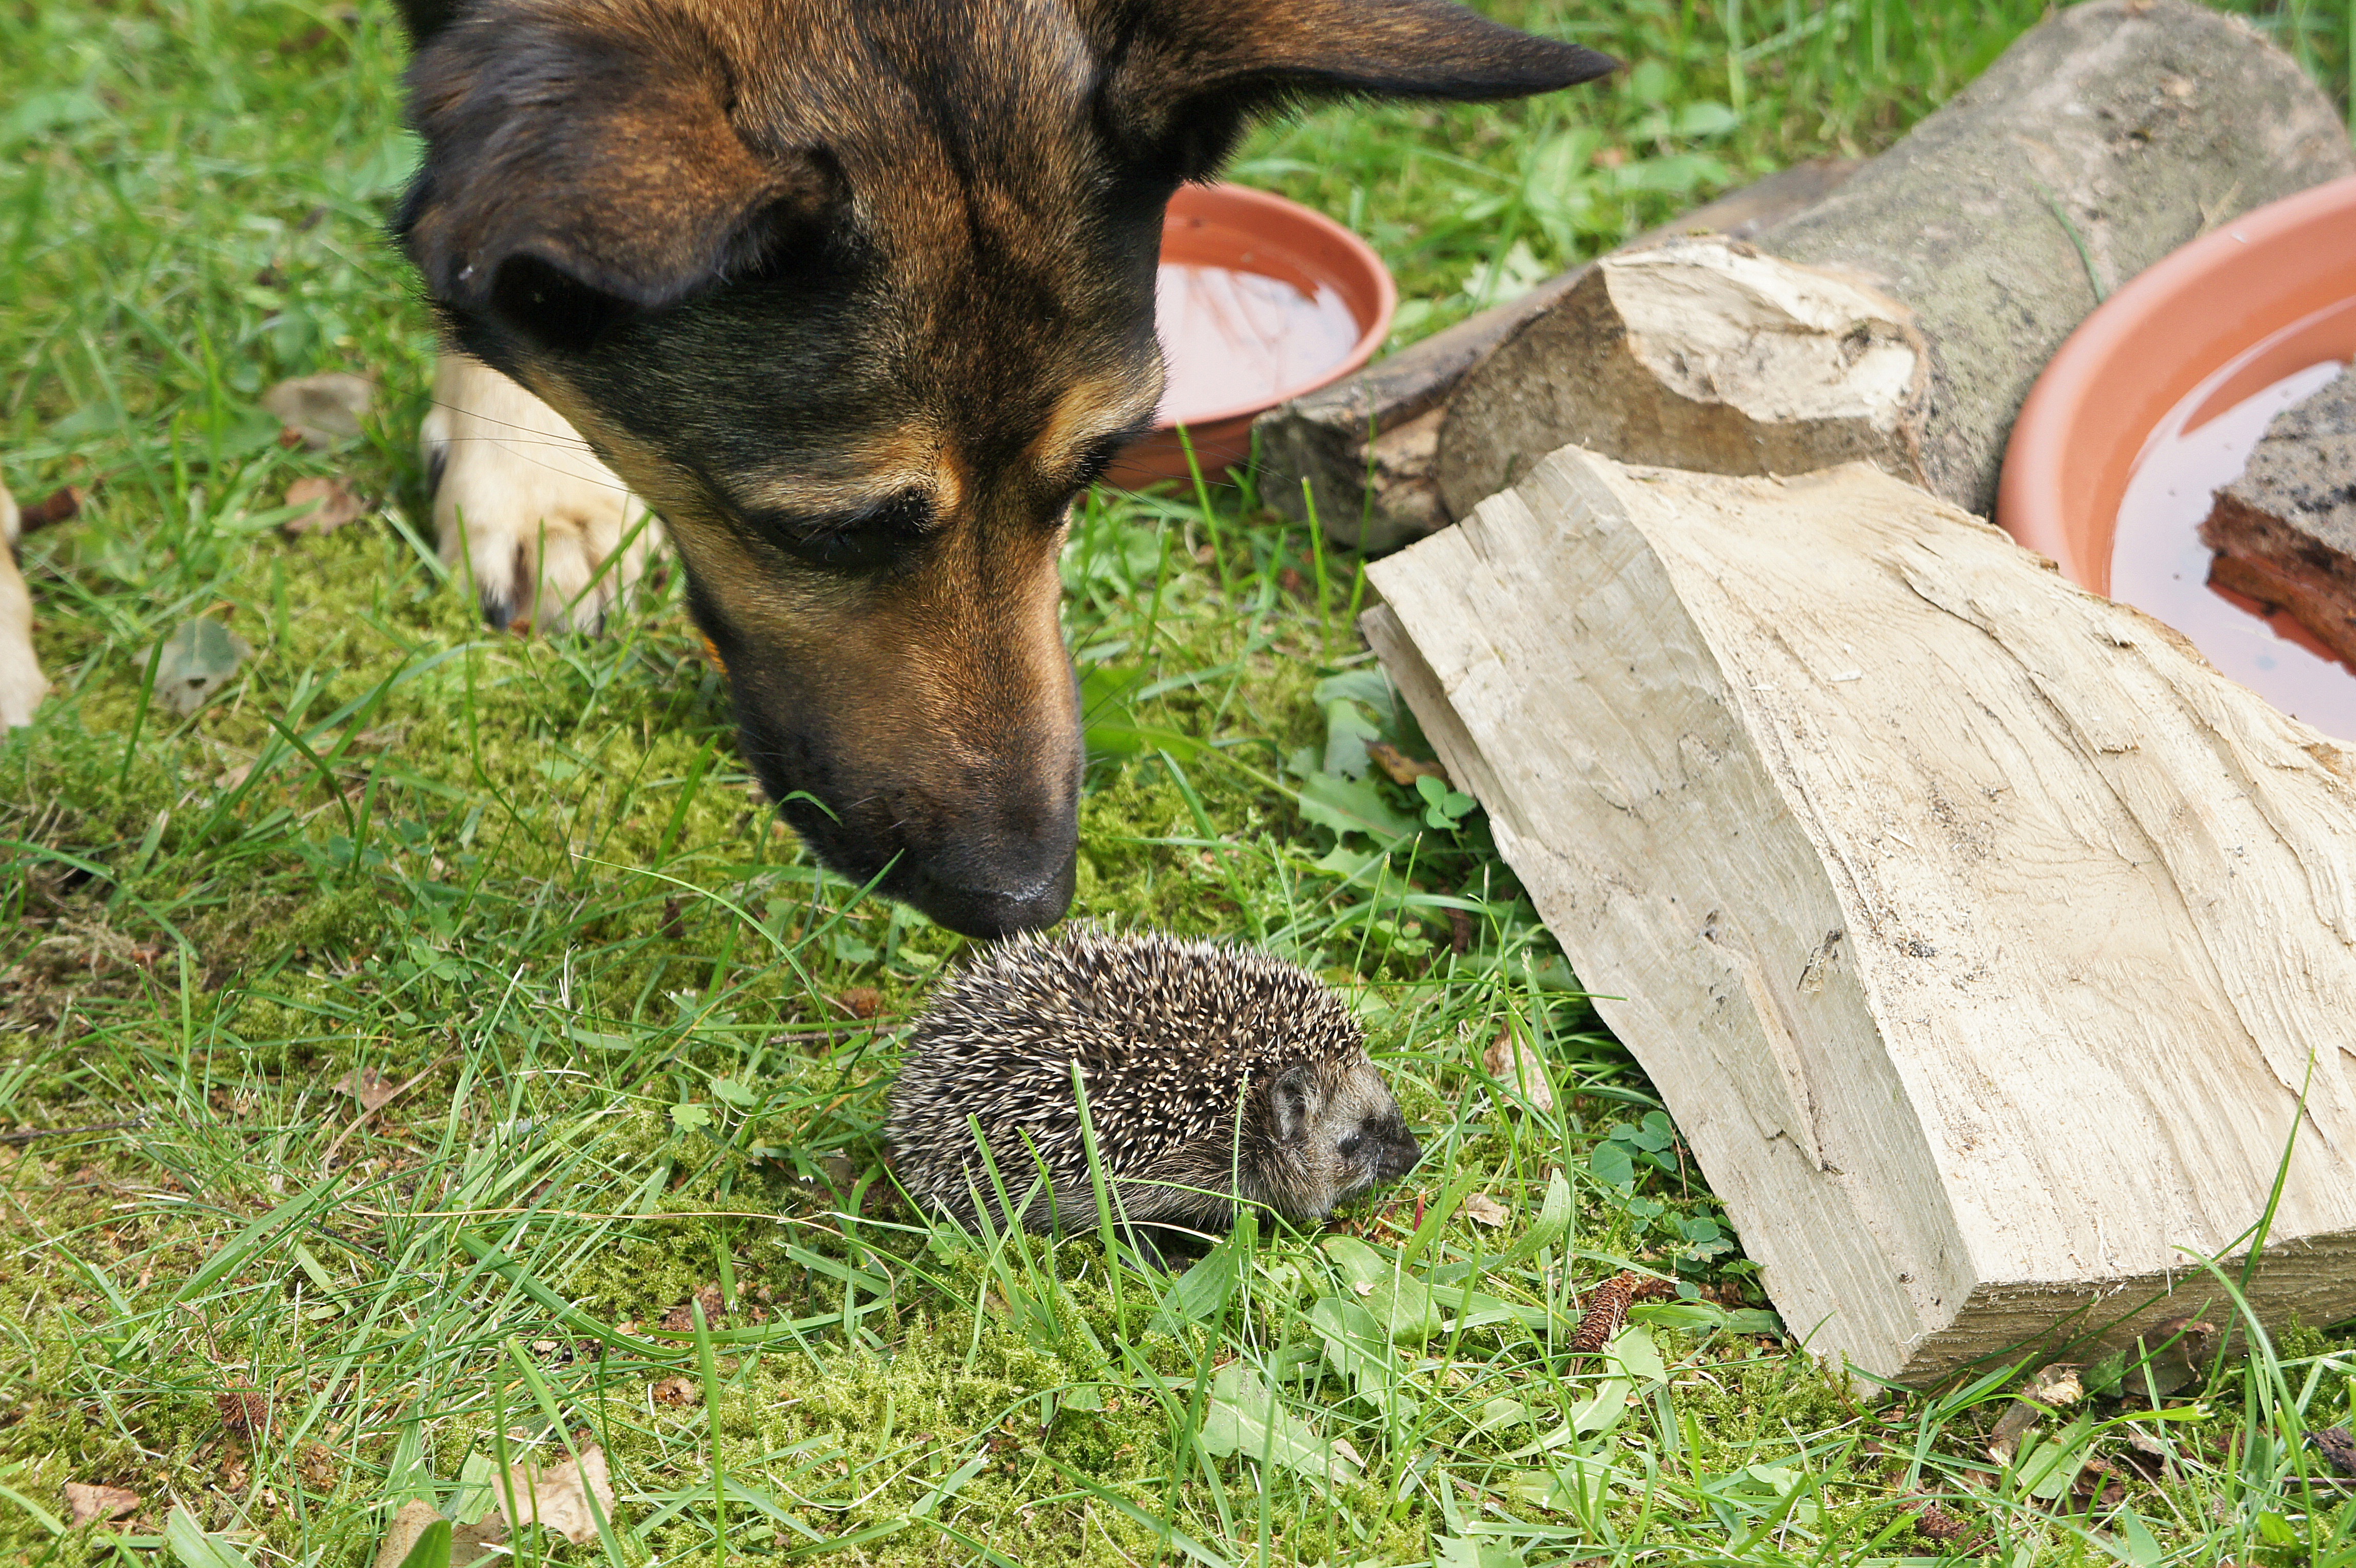
grass, dog, cute, wildlife, pet, mammal, garden, fauna, snout, hedgehog, hybrid, vertebrate, young animal, dog snout, dog's nose, little hedgehog, dog like mammal